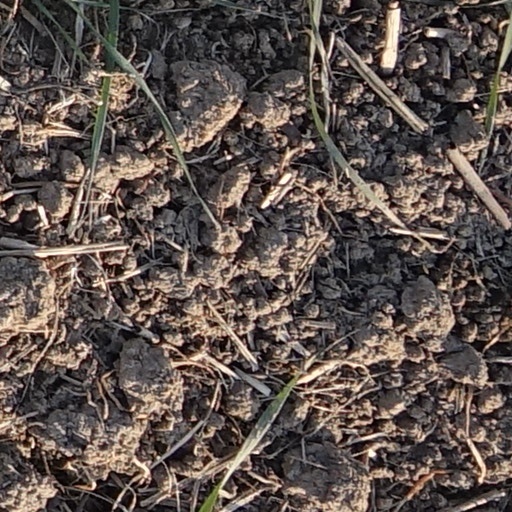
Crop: wheat